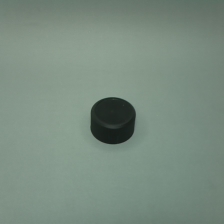
Color: black
Cap type: standard cap